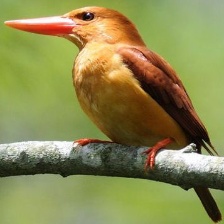
Species: RUDY KINGFISHER
Scientific name: HALCYON COROMANDA